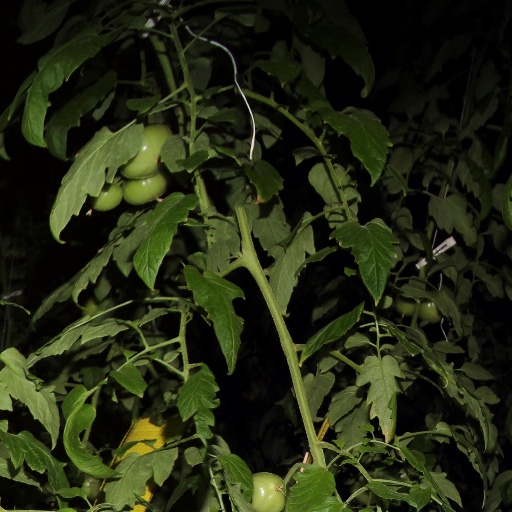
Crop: tomato